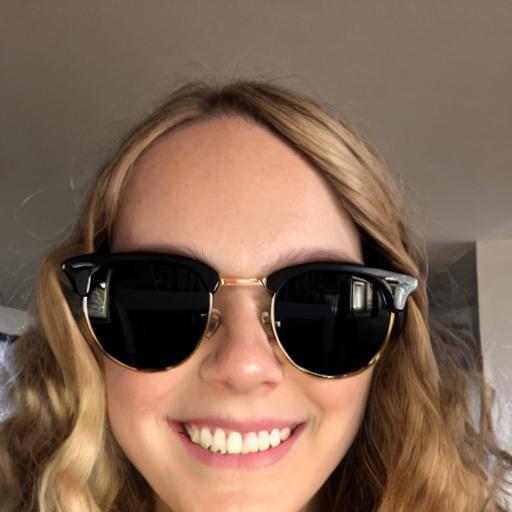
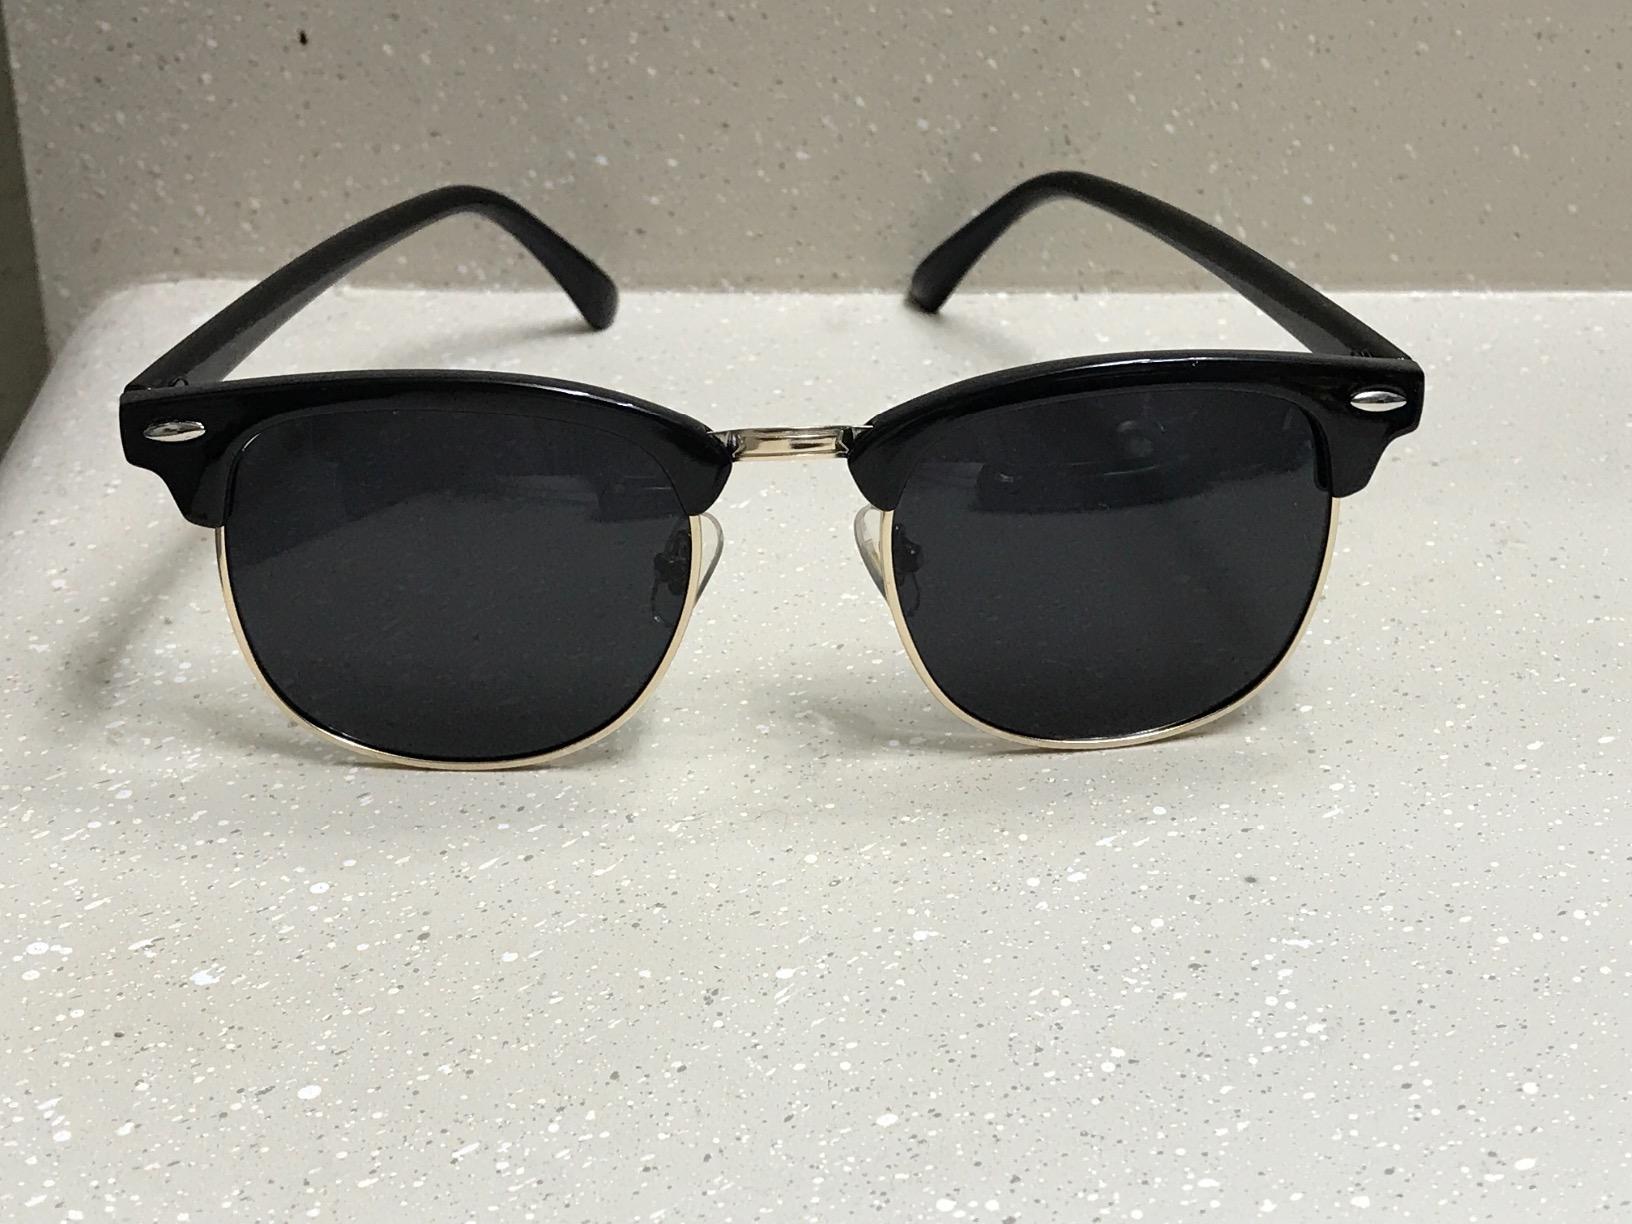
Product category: accessories_sunglasses
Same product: no